La Riviere (Radford, Virginia)

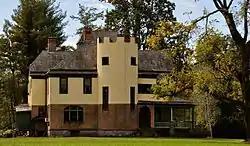
La Riviere, October 2013

La Riviere, also known as the William Ingles House, is a historic home located at Radford, Virginia. It was built in 1892–1893 by Captain Billy Ingles, the great-grandson of Colonel William Ingles, and is a two-story Queen Anne house with a brick first story and a stuccoed frame second story. The house sits on rock-faced limestone blocks and has a slate-sheathed hipped roof. It features a three-story battlemented tower, a conservatory, and a curving wraparound porch. Also on the property are a contributing cook's house, garage, ice house, drive, and wall and gate.